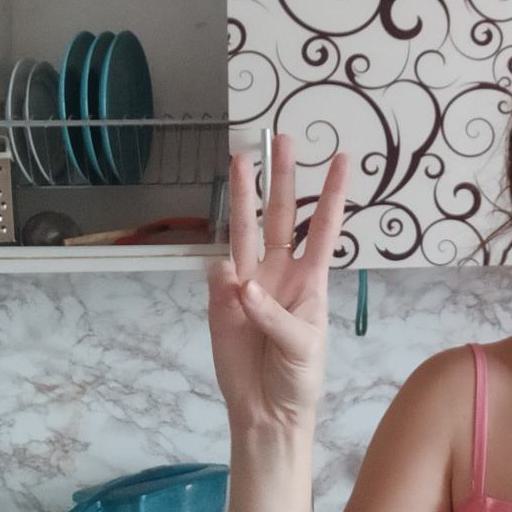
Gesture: three